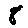
Label: 8